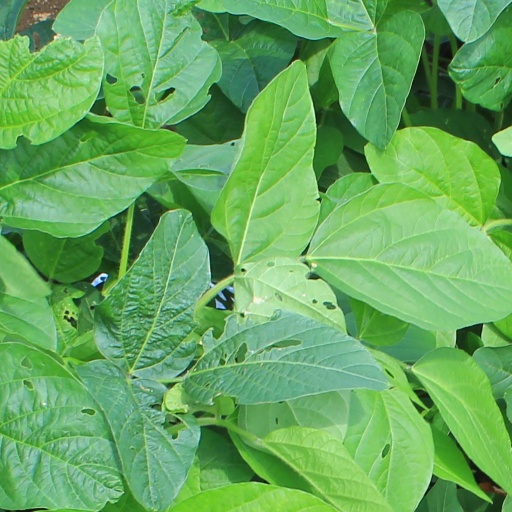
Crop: soybean